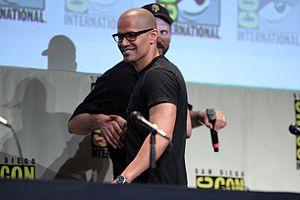
El Diablo est le nom de plusieurs personnages issus des comics publiés par DC Comics. Le premier est Lazarus Lane et est apparu dans All-Star Western #2 en octobre 1970